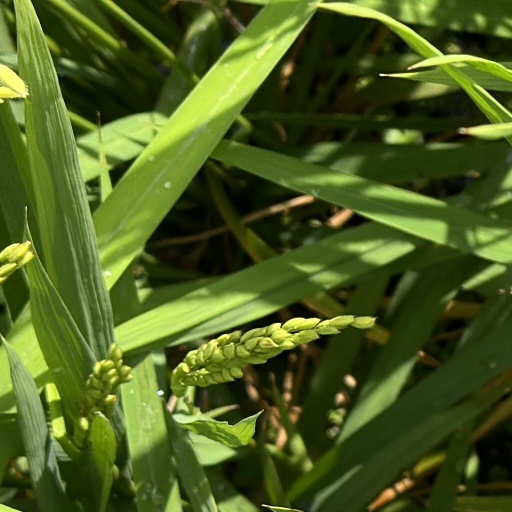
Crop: rice